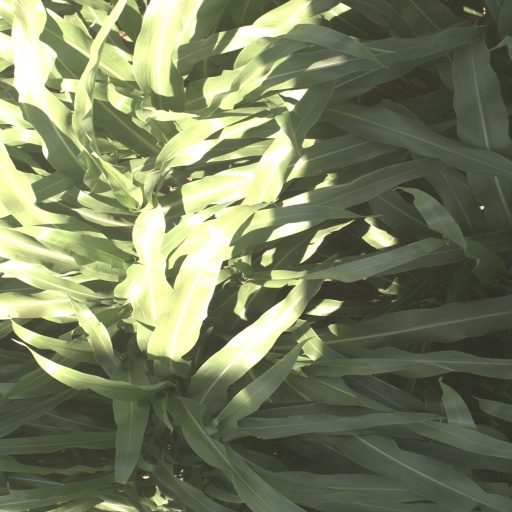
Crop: sorghum